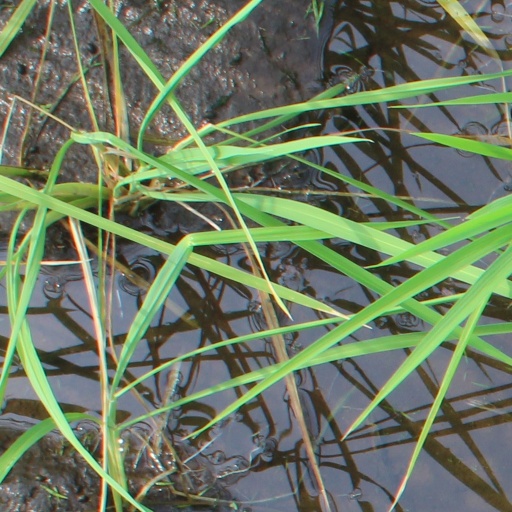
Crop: rice